Fitzroy Iron Works

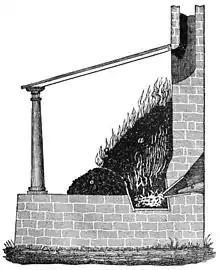
Cross-section of a Catalan forge - The ore was added from the front (left) and the charcoal mixed with fine ore was added to the back. Air was injected through a nozzle (known as a tuyere) at the back (right). The semi-solid bloom of iron grew in the base, which was lined with charcoal. Molten slag was also produced and needed to be drained away periodically.

A report of February 1849 says that iron was smelted using a "Cataline furnace". A Catalan forge was a type of bloomery that included a tuyere through which air under pressure was injected, making it intermediate between earlier bloomery technology and a primitive blast furnace. The fuel used was charcoal. A Catalan forge was operated at temperatures below the melting point of iron and so did not produce molten ‘pig-iron’ (except unintentionally, if the iron melted). The product it made was ‘sponge iron’ (direct reduced iron), which accumulated at the base of the furnace as a ‘bloom’. Sponge iron either could be ‘worked’ to create wrought iron or melted in a cupola furnace to make cast-iron products. Unlike ‘pig-iron’, sponge iron did not contain an excess of carbon and so generally did not need ‘puddling’ before conversion to wrought iron. By the mid-19th century, the Catalan forge was already a largely obsolete smelting technology—the hot-blast furnace had been invented in 1828—but a Catalan forge was relatively simple to construct and operate (refer to illustration).